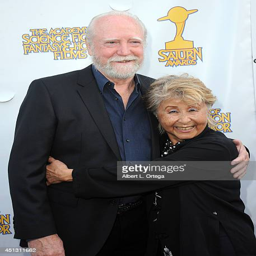
actor and ski area arrives for awards held